Salvia yangii

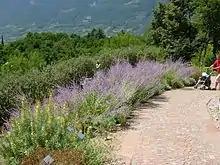
Purple flowers border a walking path

Russian sage has been praised for its usefulness in gardens and landscaping features. It is most commonly planted as an accent feature, such as an "island" in an expanse of lawn, but it can also be used as filler within a larger landscaping feature, or to enhance areas where the existing natural appearance is retained. Gardening author Troy Marden describes "S. yangii" as having a "see-through" quality that is ideal for borders. Some experts suggest groups of three plants provide the best landscape appearance. It is also suitable for container gardening. It does have an undesirable tendency to spread via rhizomes beyond it original planting.